Sikh music

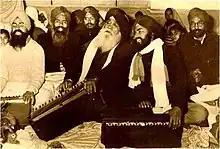
Photograph of Bhai Randhir Singh performing kirtan with followers

Developing alongside the Rababi tradition discussed earlier as a parallel tradition were the "kīrtankārs", who were Sikh kirtan singers."" The institution was born out of a few amateur or non-professional singers during the period of the Sikh gurus."" As time went-on, this amateur trend of Sikh singers eventually developed into the professional tradition now known as "rāgīs".""